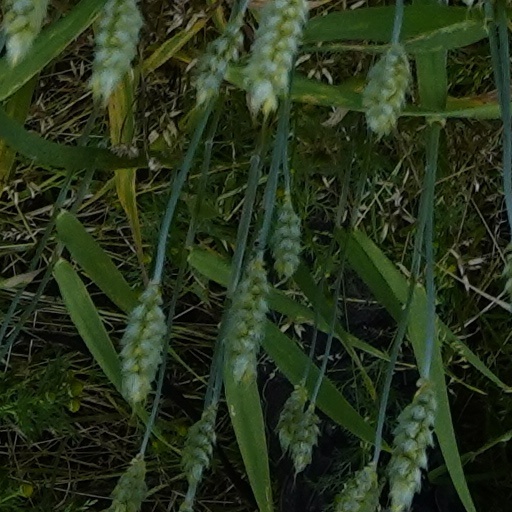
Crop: wheat